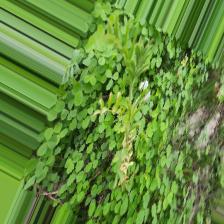
Label: Normal